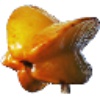
Label: Carambula 1